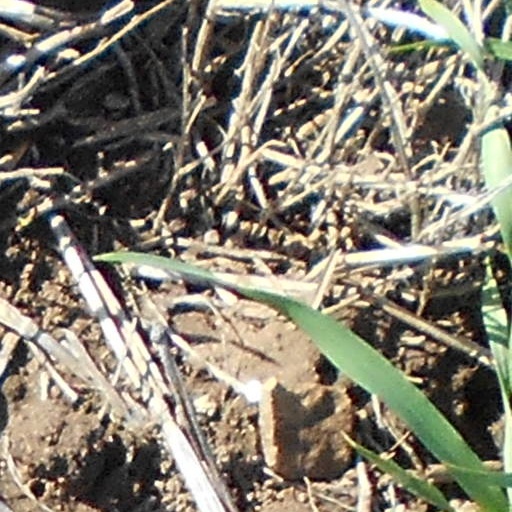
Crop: wheat